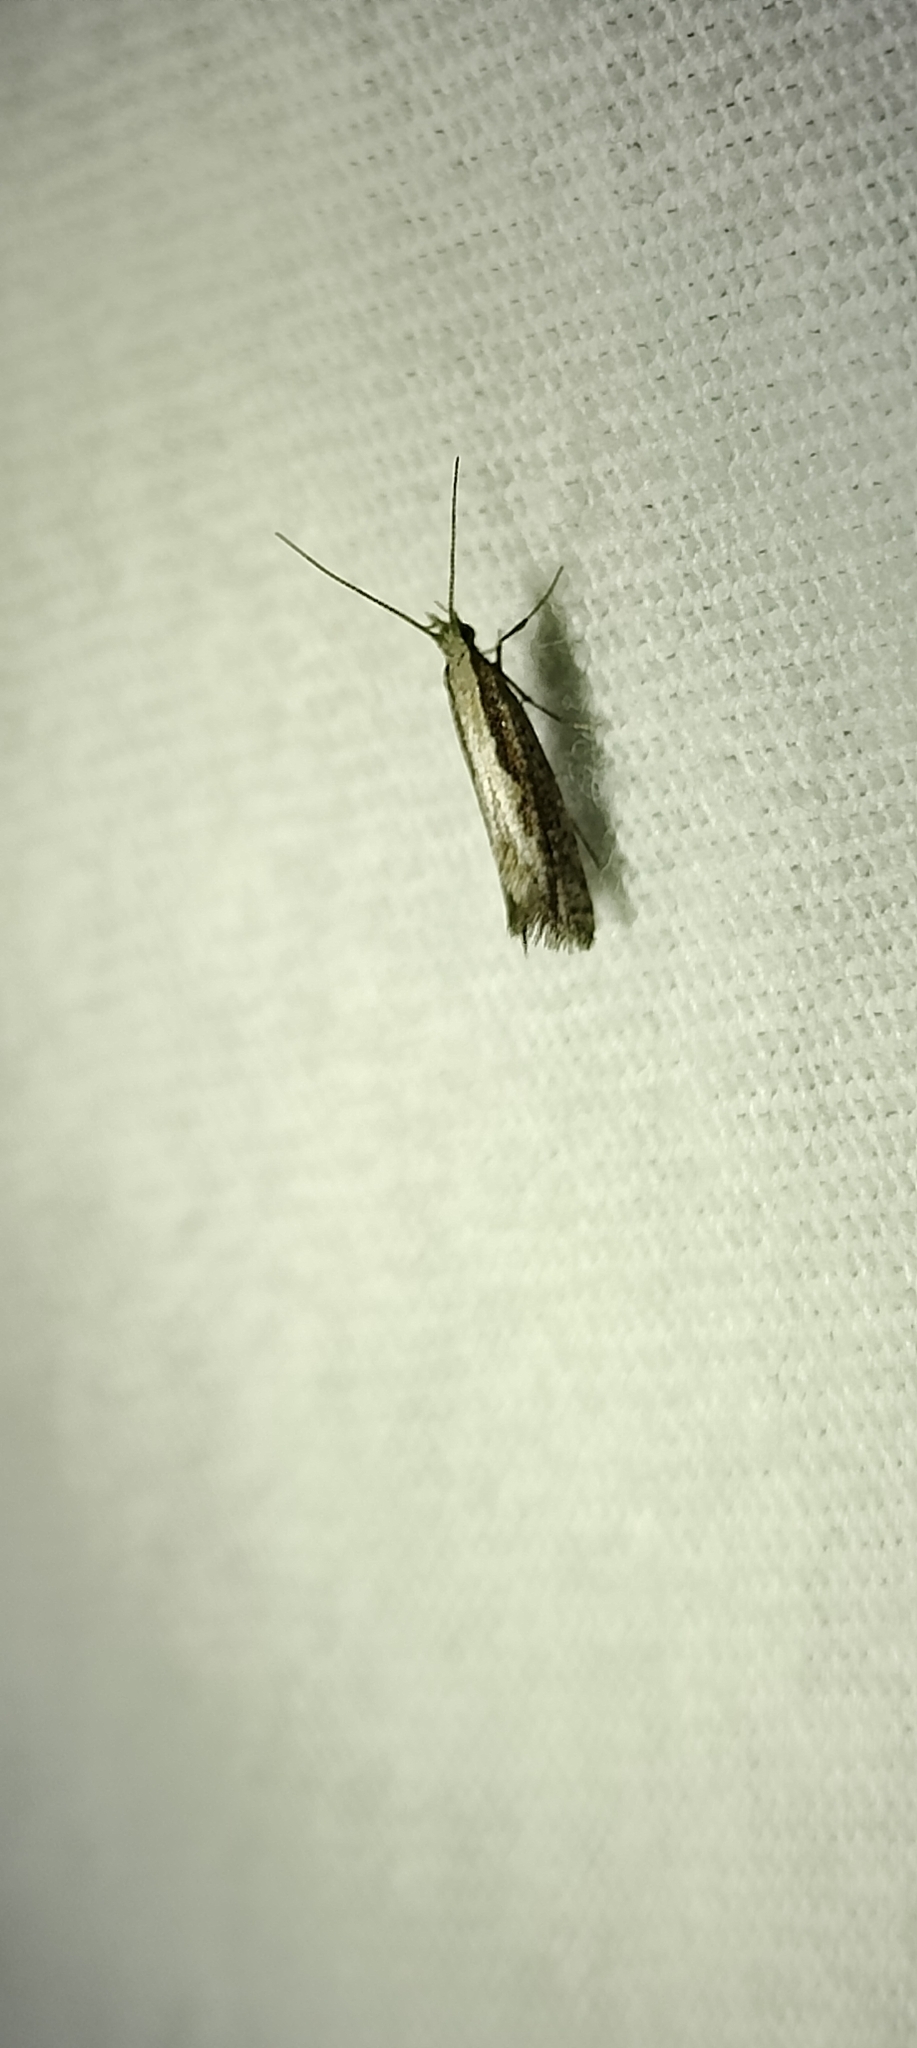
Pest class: diamondback_moth